Supriya Pilgaonkar

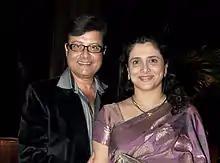

Following the success of "Tu Tu Main Main", she continued to play leading roles in various television shows across genres. In 1996, she appeared in the murder mystery series "Mumkin", and later starred in the comedy-mystery "Kabhi Biwi Kabhi Jasoos" (2002–2003), portraying a wife who also works as a detective. In 2002, she appeared in Vikram Bhatt's Hindi film "Awara Paagal Deewana", playing the role of a greedy wife to Paresh Rawal and mother to Amrita Arora. While the film received mixed reviews, her performance was appreciated, with Taran Adarsh of "Bollywood Hungama" calling it "first-rate." Subsequently, in 2003, she played a maid who acts as a cupid between the lead characters played by Riteish Deshmukh and Genelia D'Souza in the romantic drama "Tujhe Meri Kasam".